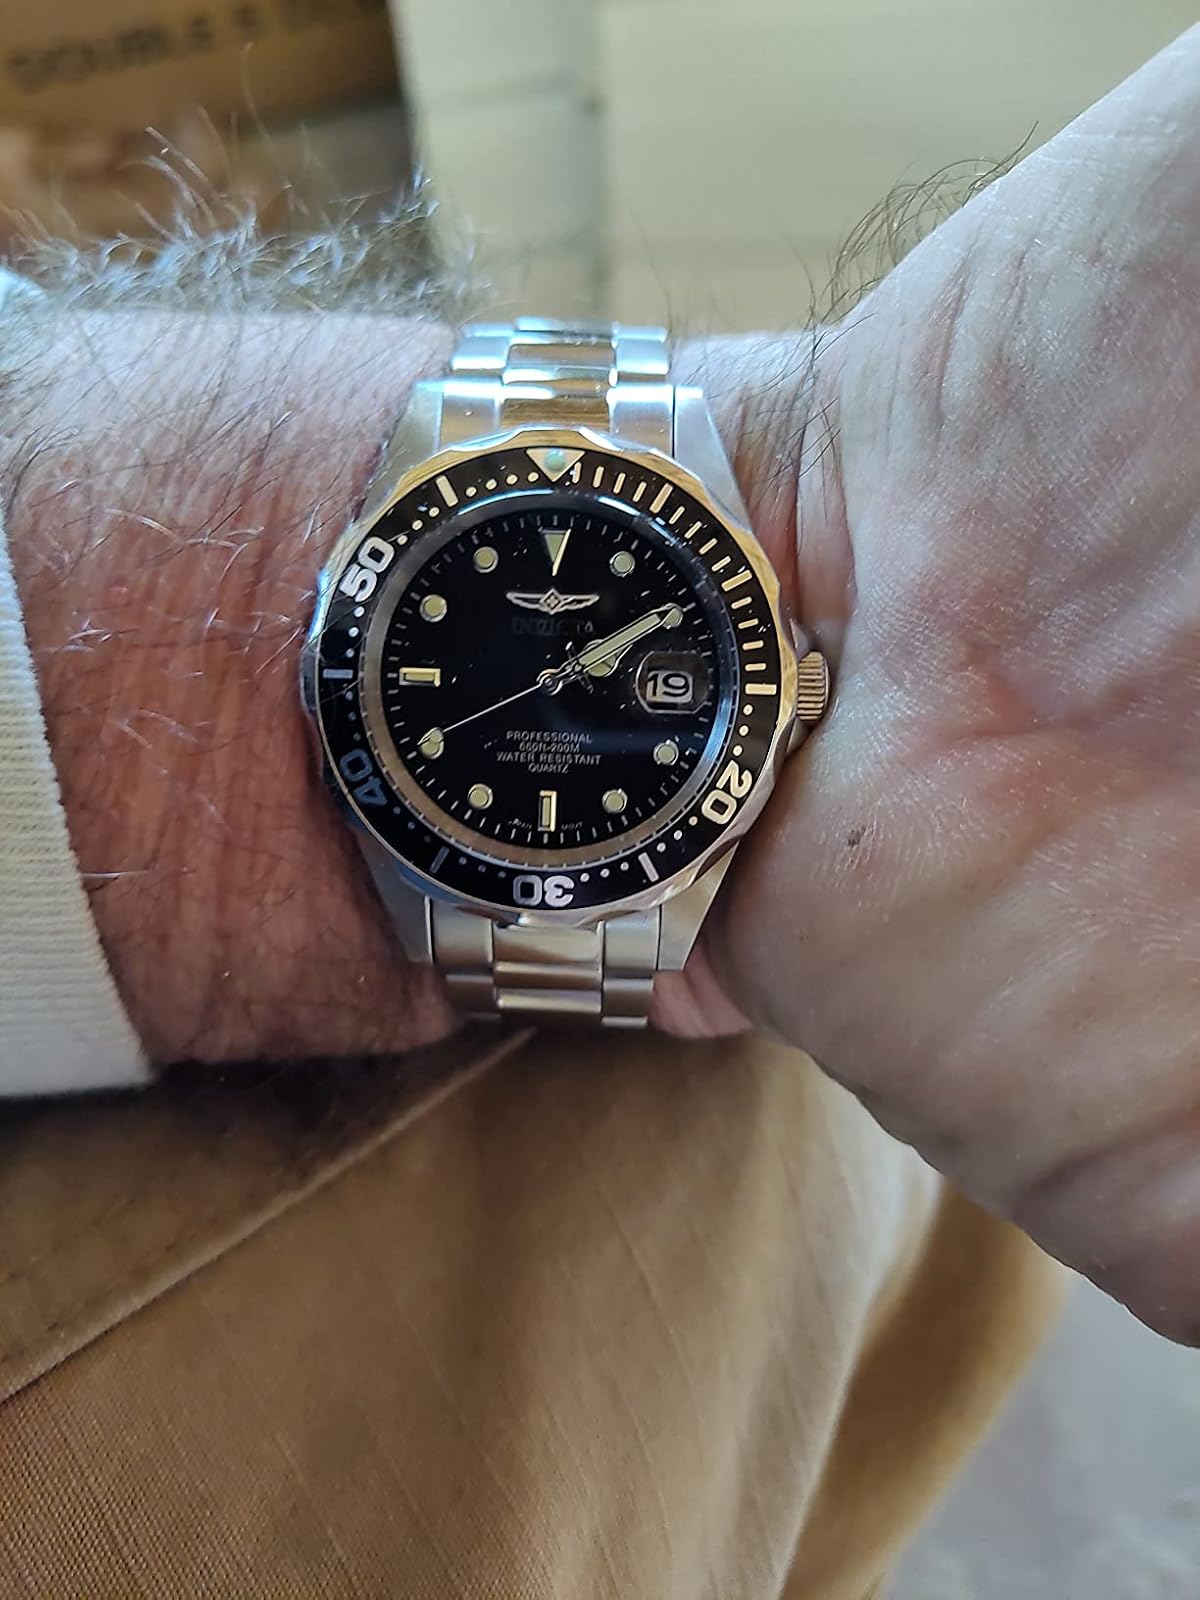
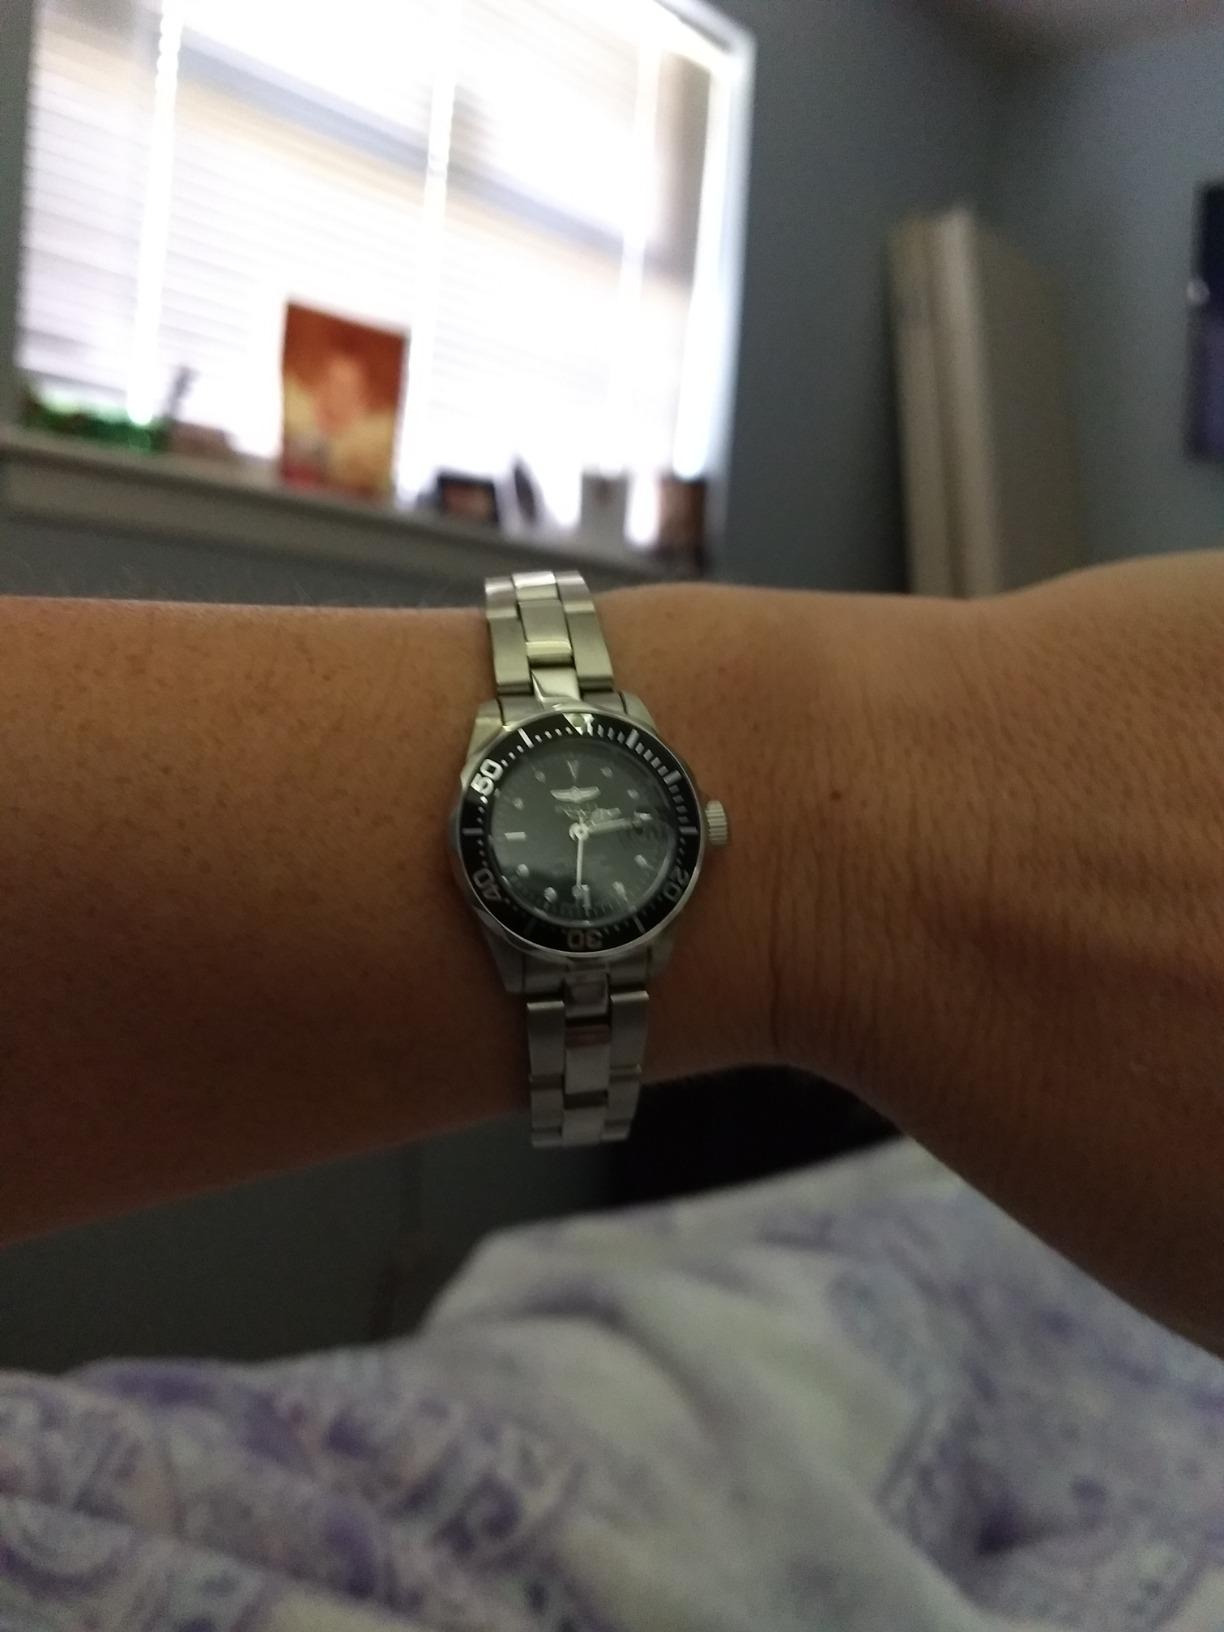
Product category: accessories_watch
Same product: yes